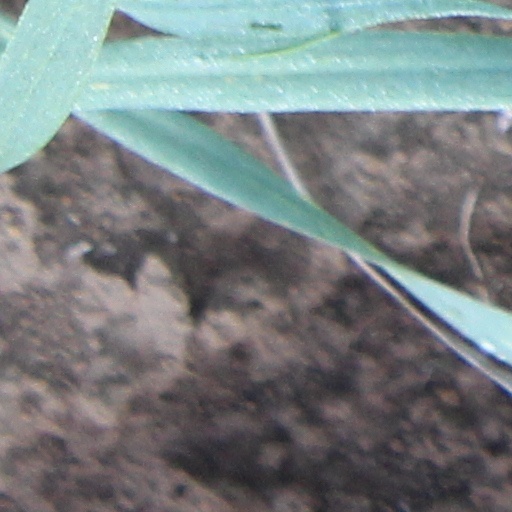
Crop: wheat